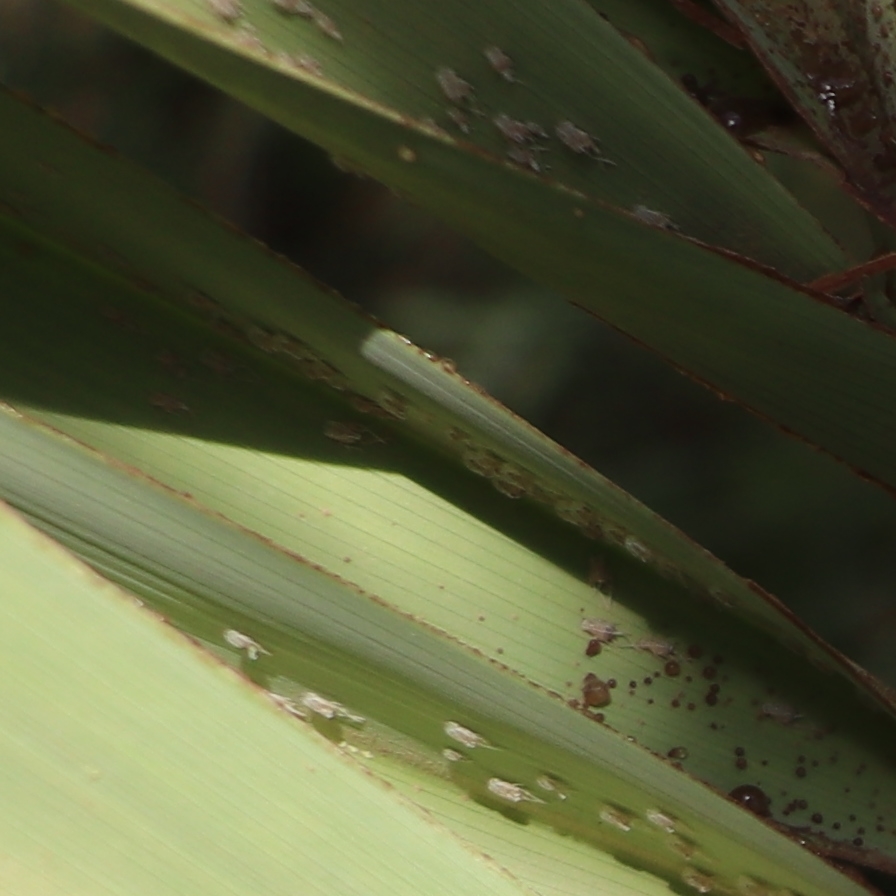
Label: Dubas